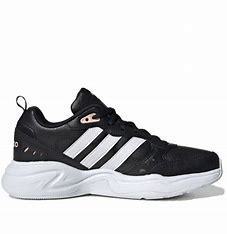
Brand: adidas
Model: NEO Strutter Athletic